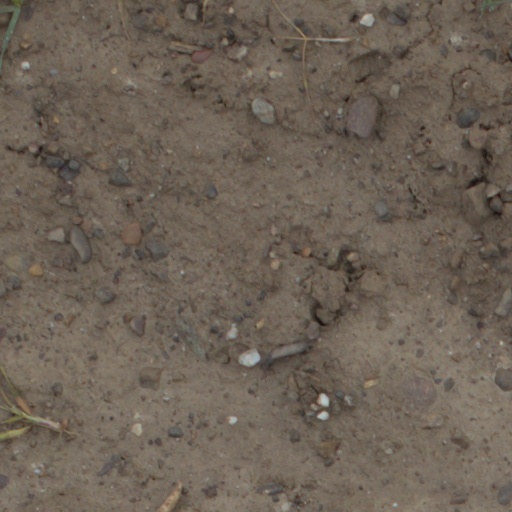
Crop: wheat